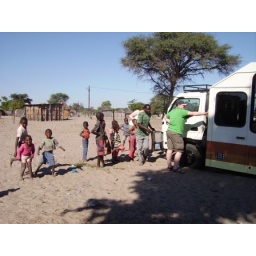
2482--Derek (our guide) gets the truck stuck in soft sand Etsha 13, a village near the Okavango Delta (Botswana)